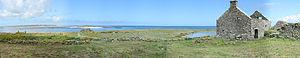
La réserve naturelle nationale d'Iroise est une réserve naturelle nationale située au nord de l'Iroise dans l'archipel de Molène à l'ouest de la Bretagne. Classée en 1992, elle occupe une surface de 39,4 ha et comprend trois îles, Balanec, Bannec et Trielen ainsi que leurs annexes.
Trielen est une île de l'archipel de Molène, située à 6,3 milles marins du Conquet et à 1,3 milles marins de Molène, dans le Finistère, en Bretagne. Elle est située sur le territoire de la commune du Conquet.